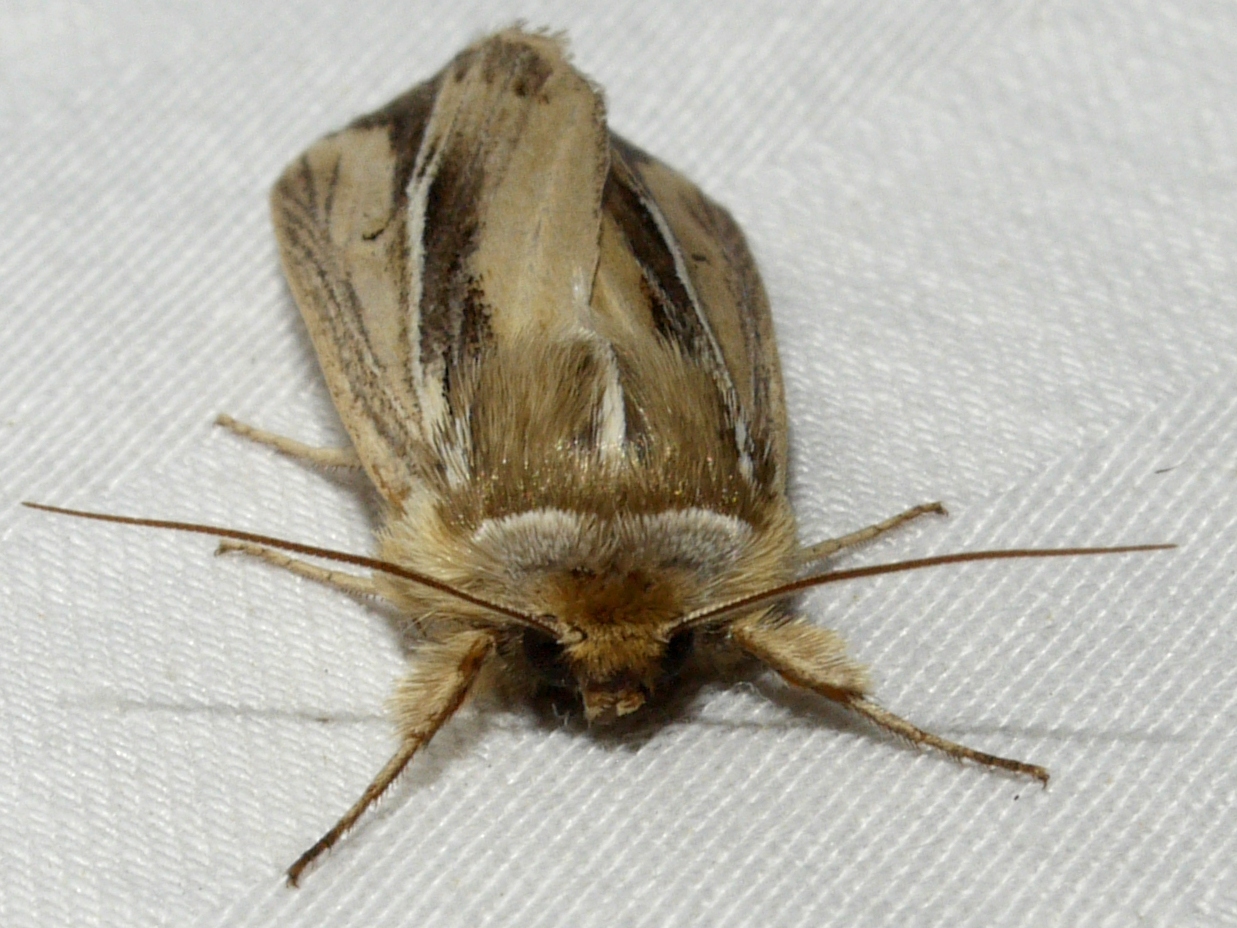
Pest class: wheathead_armyworm_Dargida_diffusa